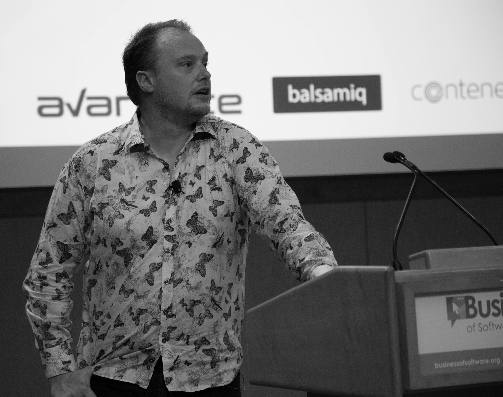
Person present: Yes